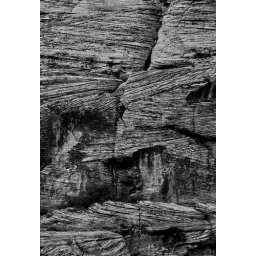
red rock in black and white